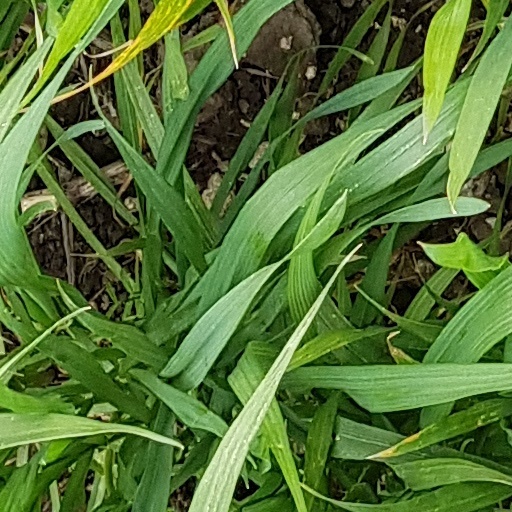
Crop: wheat